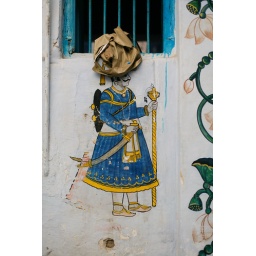
11 November 2007. Painting of Indian soldier on water with clothing drapped over its head. Udaipur, Rajasthan, India